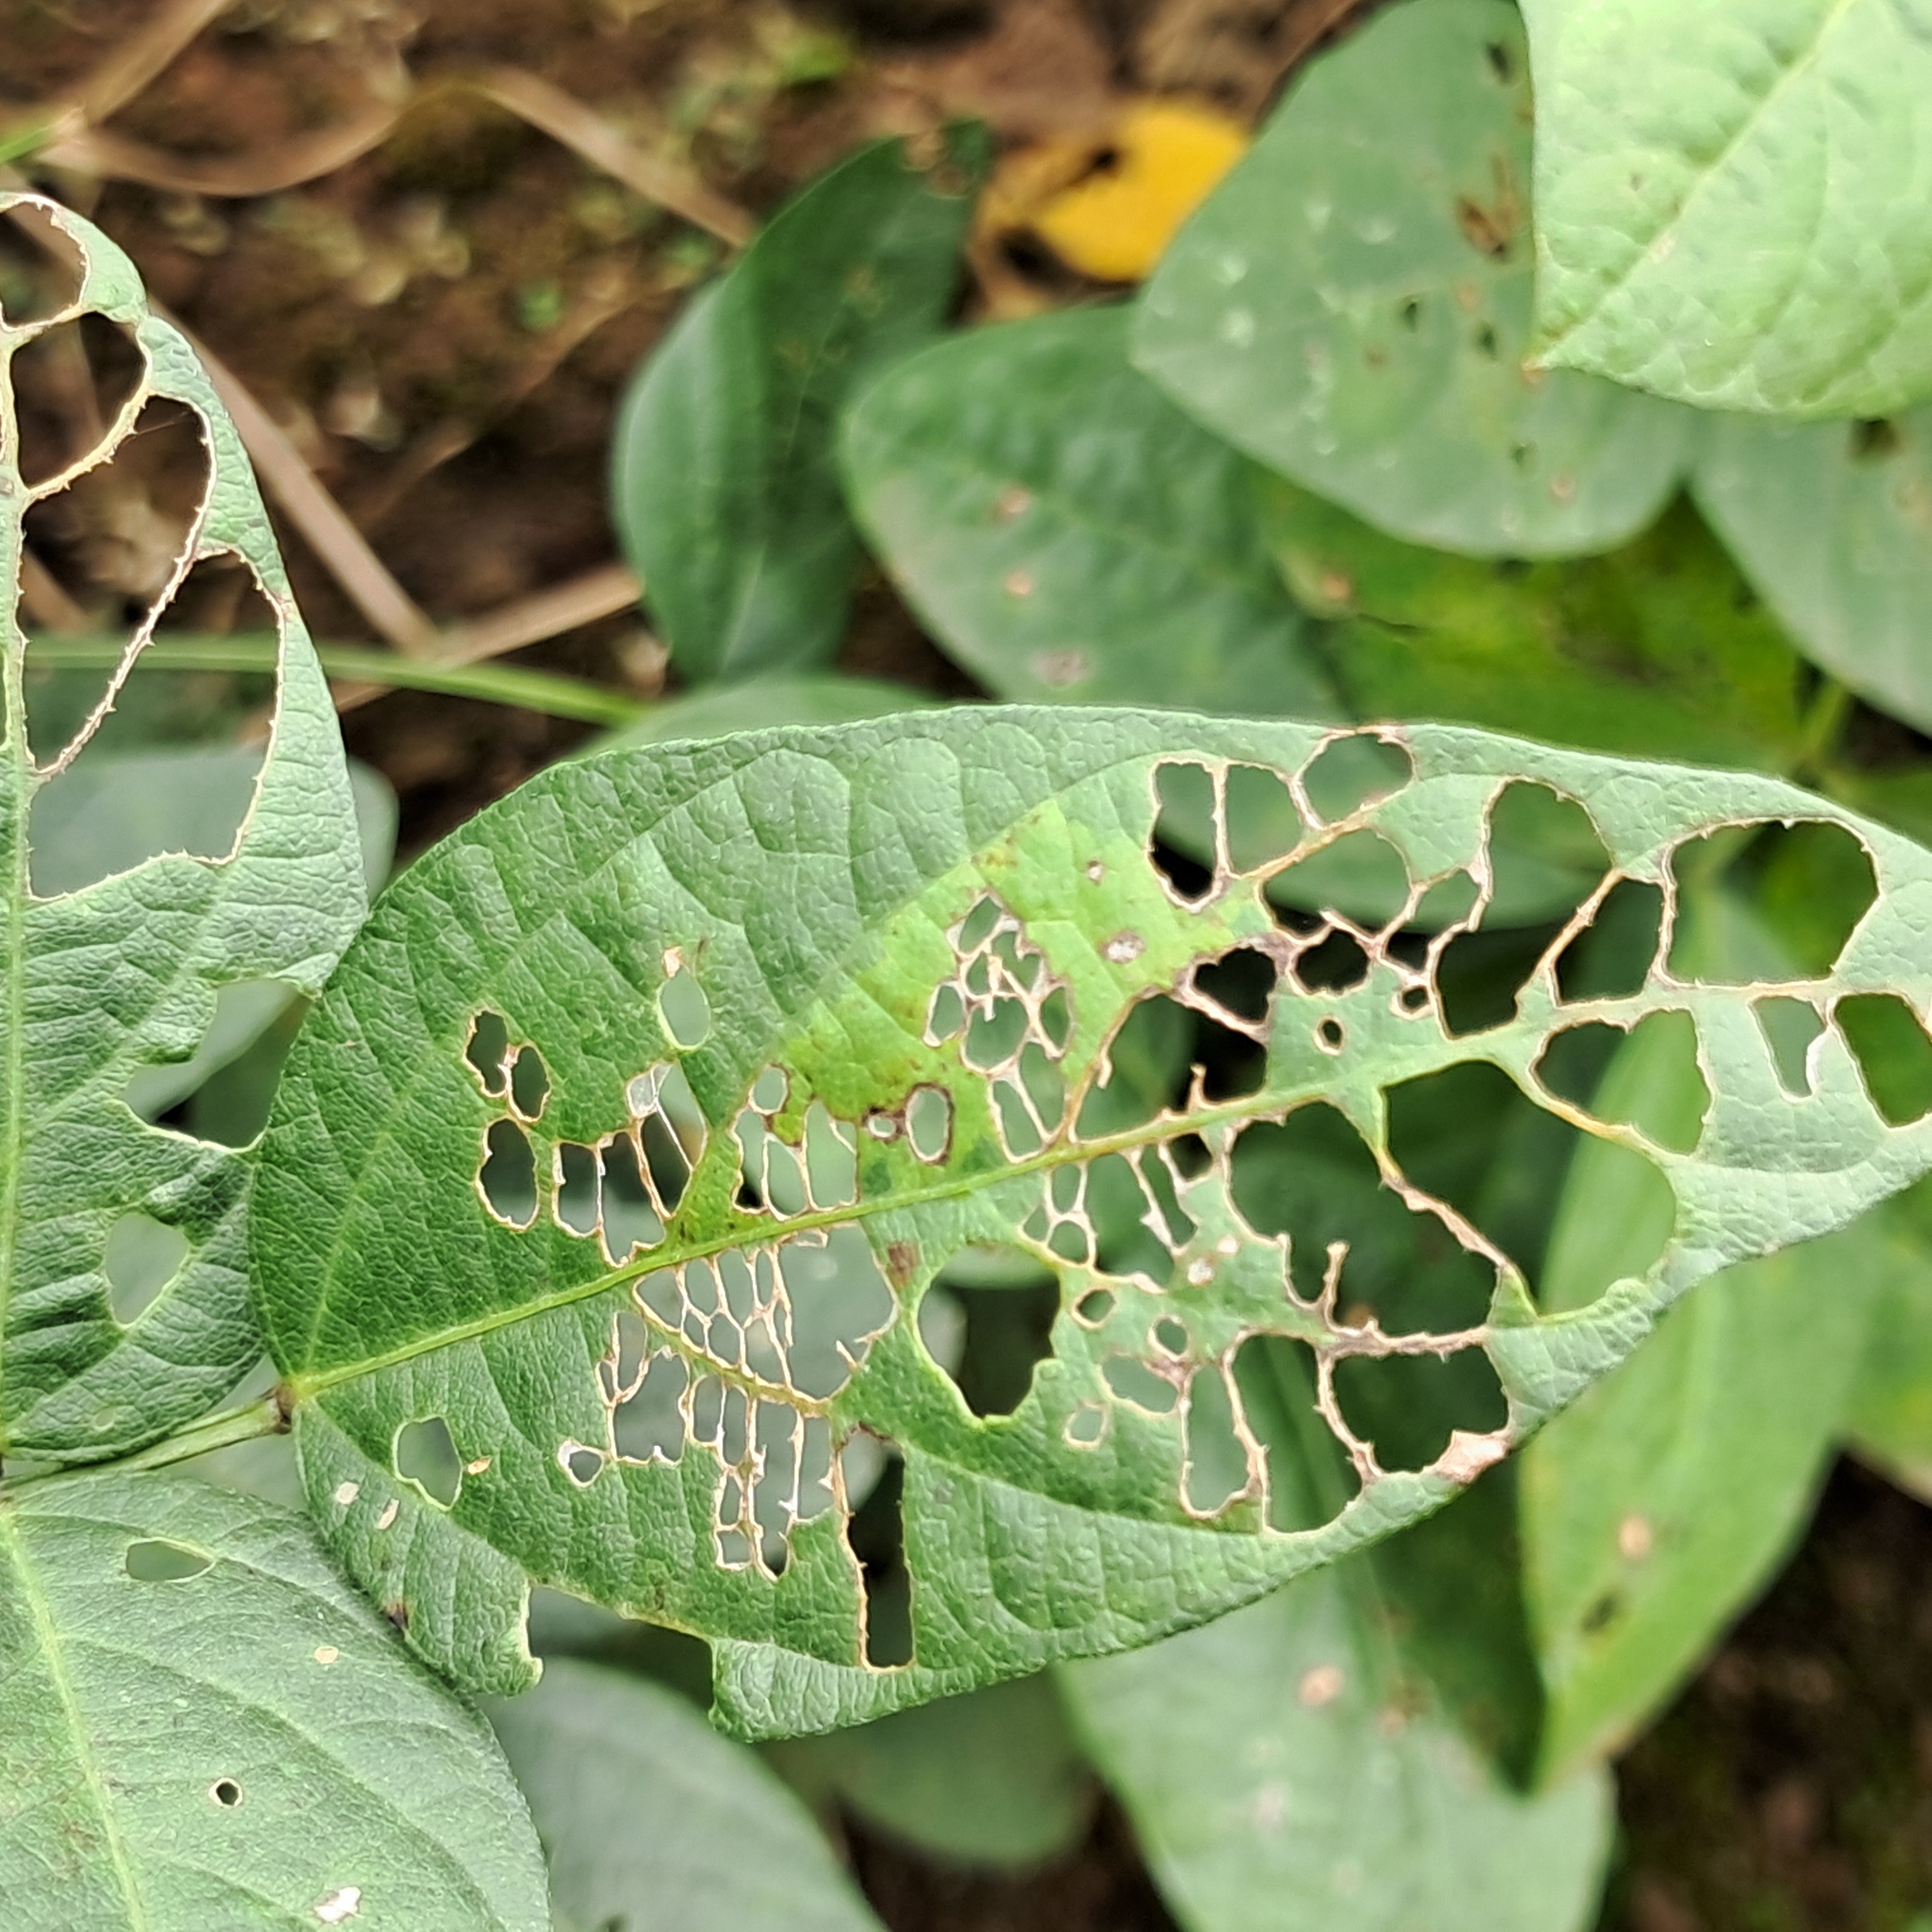
Label: Caterpillar_Semilooper_Pest